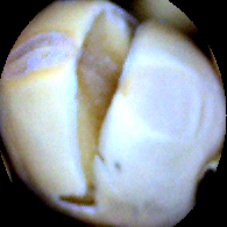
Label: Broken